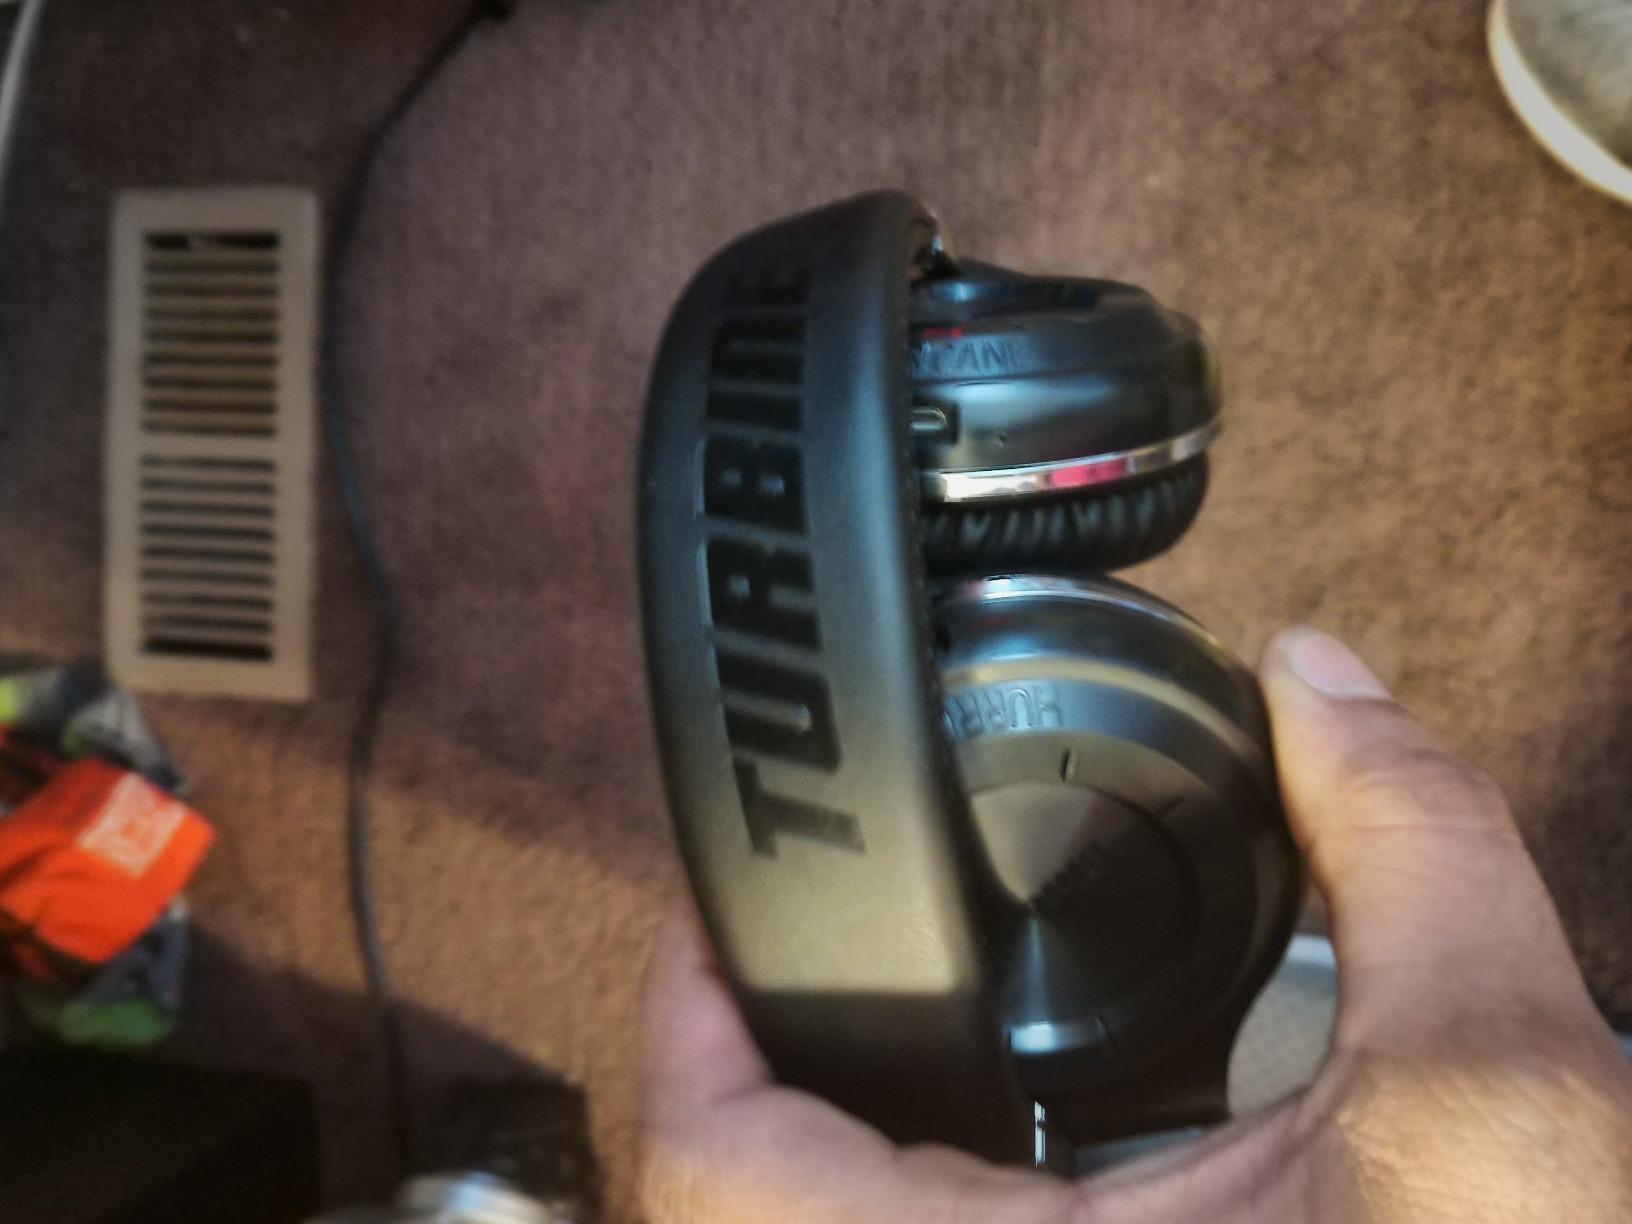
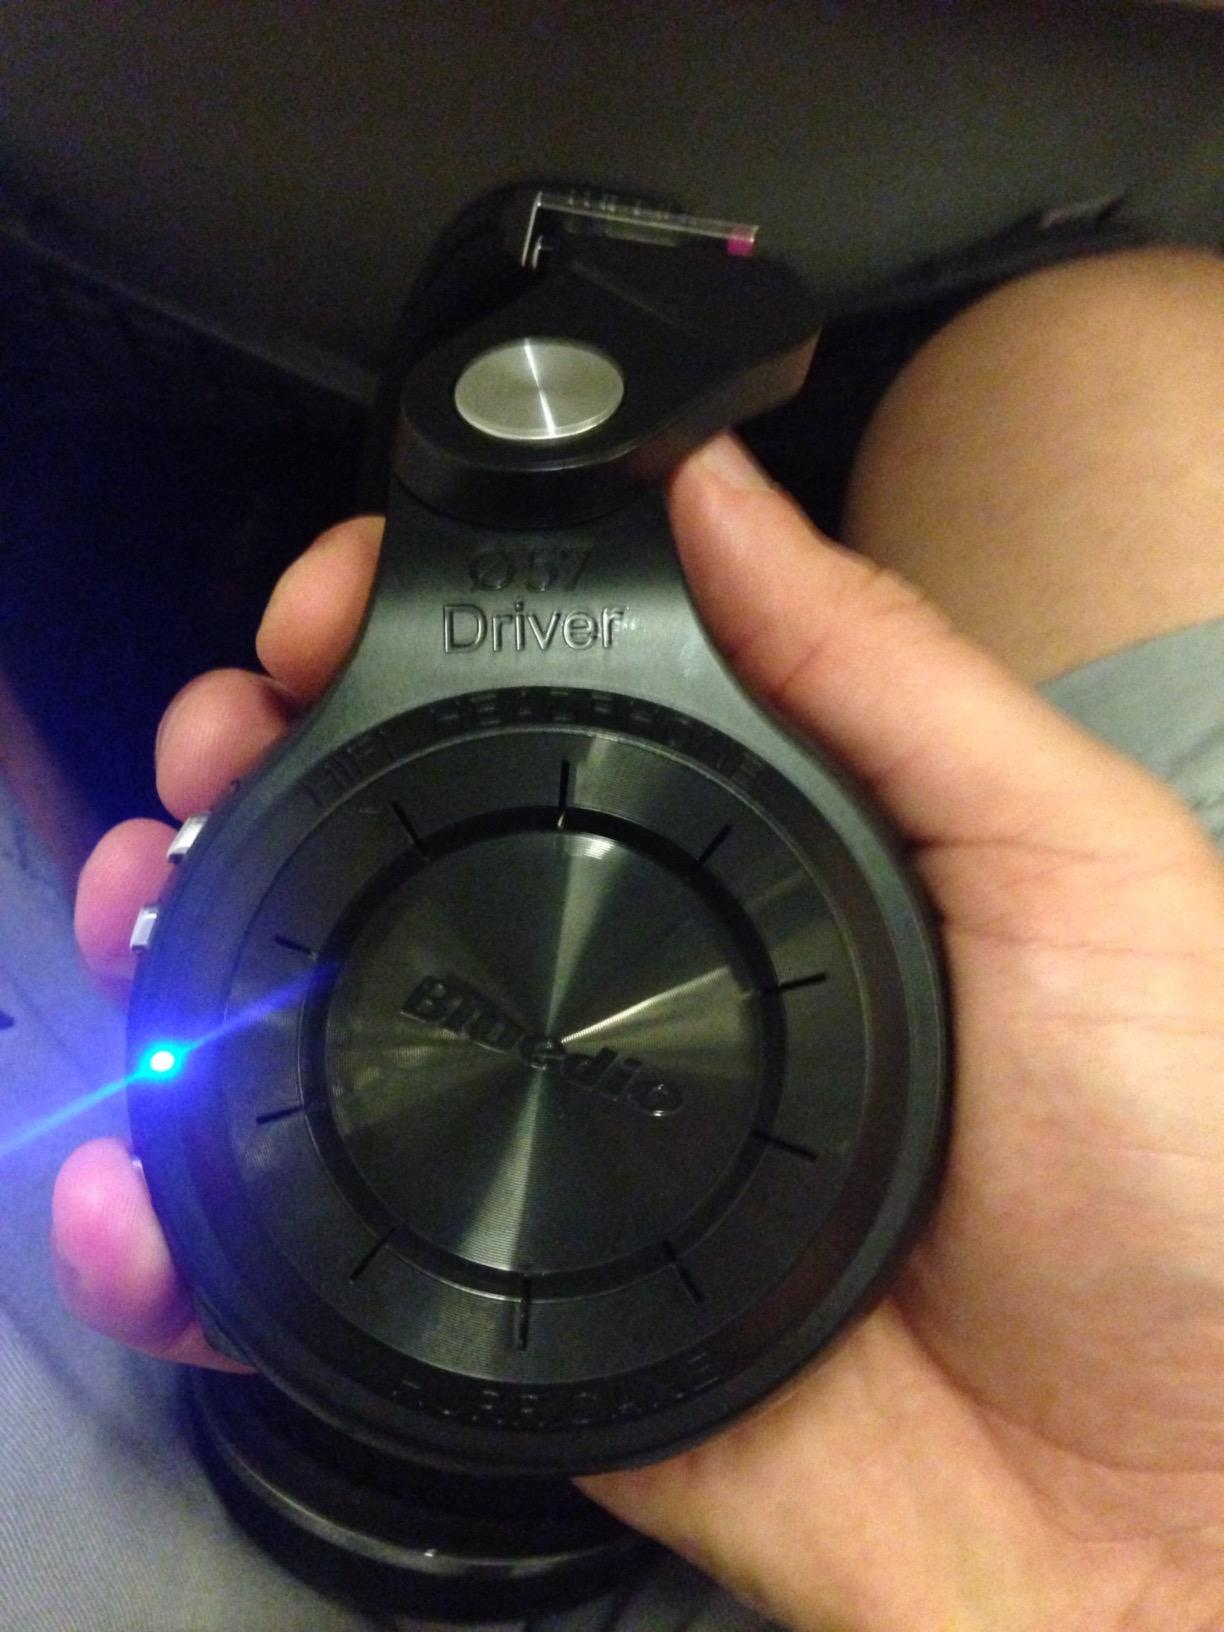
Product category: headphones
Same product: yes